River Laune

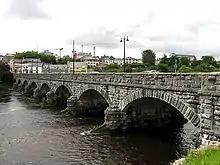
Killorglin County Bridge over the River Laune

Killorglin’s County Bridge was built in 1885. It replaced an older wooden bridge that apparently got covered during high Spring tides. The current bridge is built from local limestone, moved by horse and cart from Steelroe Quarries approximately 1 km away on the Tralee Road. Stonecutters shaped each stone by hand to make up the piers, the eight stone arches and the side walls of the bridge. Each arch is 15.24 m long making a total length of 123 m.